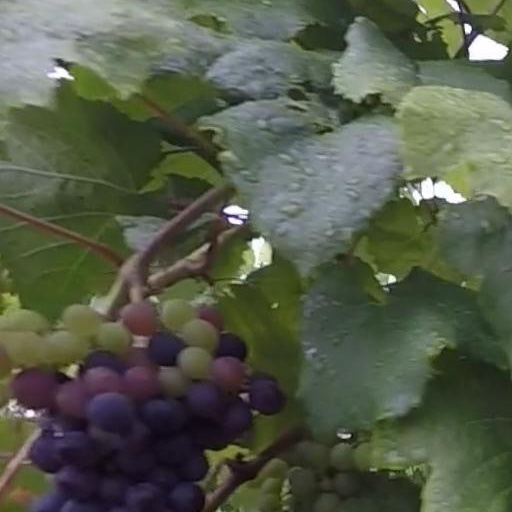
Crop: grape